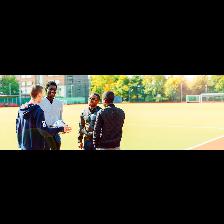
Label: Human